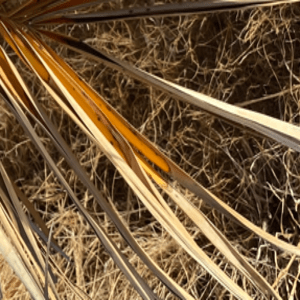
Label: Magnesium Deficiency